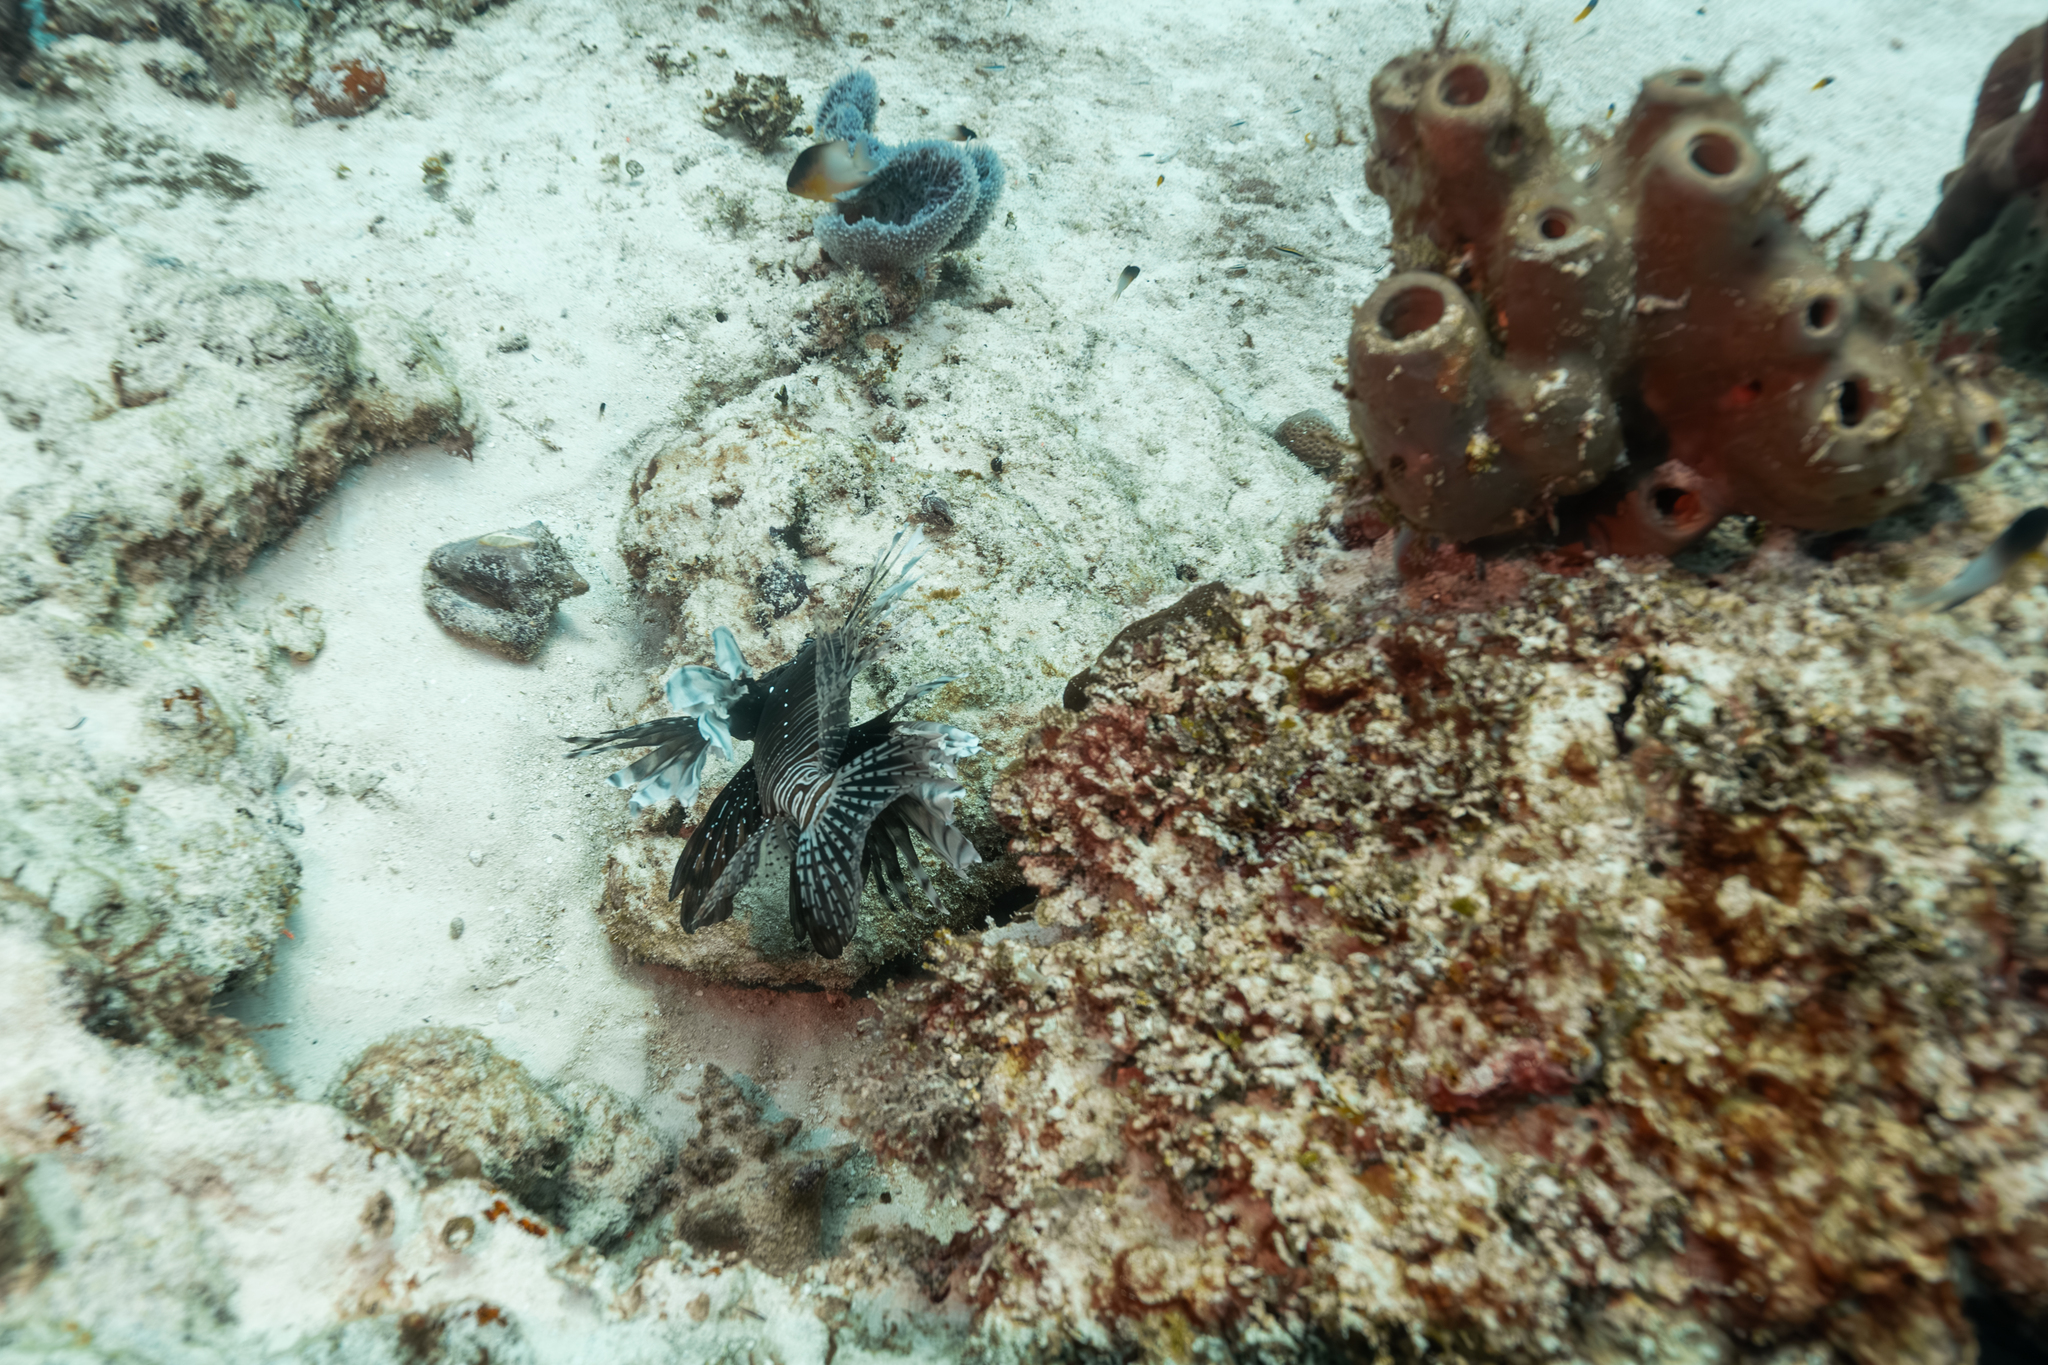
Pterois volitans (Red Lionfish)